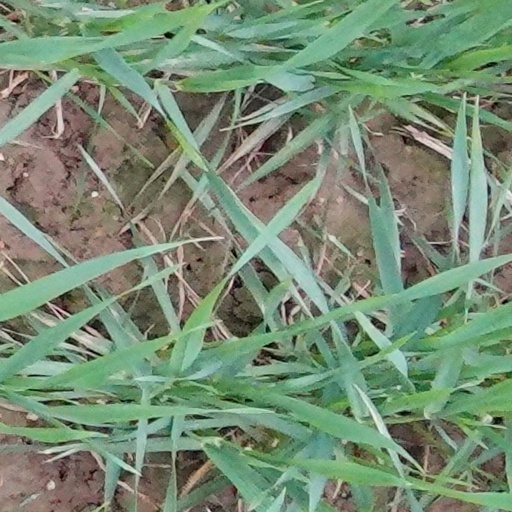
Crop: wheat